Mair von Landshut

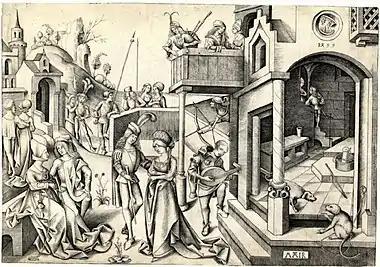
"The Hour of Death", engraving, signed and dated 1499. Death with bow and arrow lurks at the centre of this "Garden of Love" scene.

His life is only documented by a few records. Working backwards from these, he was probably born around 1450. Possibly he trained with Michael Pacher in the Tyrol. A "Mair maler [painter] von Freising" paid tax in Munich in 1490. He may have come there to help Jan Polack, the leading Munich painter of the day, with his large "Saint Peter Altarpiece", two panels of which are attributed to Mair. In 1495 he painted a lunette panel for the sacristy of the cathedral in Freising. In 1497 he is referred to in city records in Augsburg as a painter and citizen of Freising.